The Marriage Plot

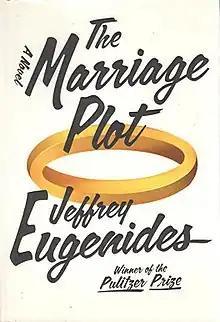
First edition cover

The Marriage Plot is a 2011 novel by American writer Jeffrey Eugenides. The novel grew out of a manuscript that Eugenides began after the publication of his Pulitzer Prize-winning novel, "Middlesex." Eugenides has stated that he worked on the novel for about five or six years, and that portions are loosely based on his collegiate and post-collegiate experiences. The book is both a realist story about marriage and a commentary on the kind of story it tells.